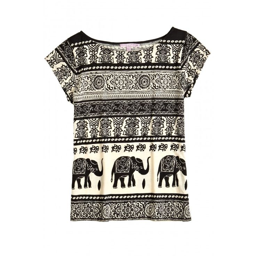
a portion of the proceeds from this tee will benefit the mission to save and protect endangered elephants , like person .